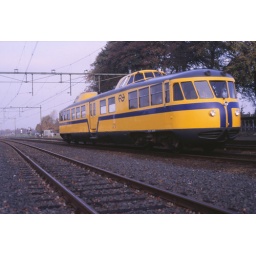
NS DE I 20 komt door in het station van Horst-Sevenum. NS DMU 20 passes the old railway station from Horst-Sevenum